826 National

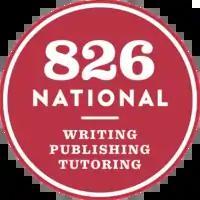

826 National is a nonprofit organization dedicated to helping students, ages 6–18, improve their expository and creative writing skills. The organization's eight chapters include 826 Valencia in San Francisco, 826NYC in Brooklyn, 826LA in Los Angeles, 826CHI in Chicago, 826Michigan (serving Ann Arbor, Detroit, and Ypsilanti), 826 Boston in Boston, 826DC in Washington, DC, 826 New Orleans, and 826MSP.